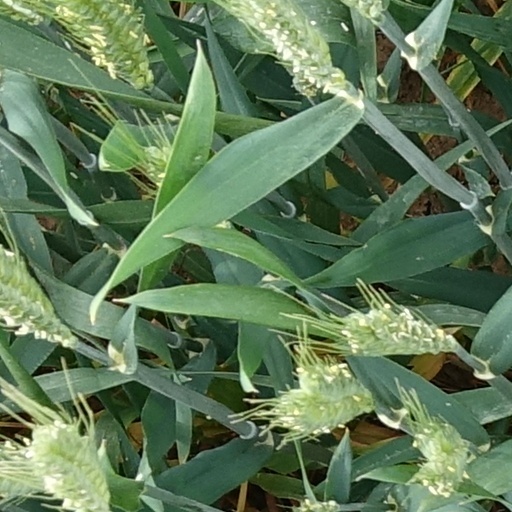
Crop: wheat